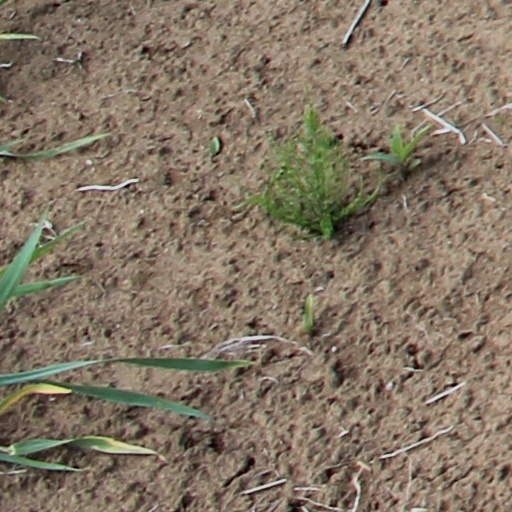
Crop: wheat